Cooloola, Queensland

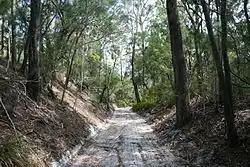
Cooloola Tramway cutting, 2012

The Cooloola Great Walk is a 5-day walking track through Cooloola through to Rainbow Beach (to the north) and Noosa North Shore to the south.